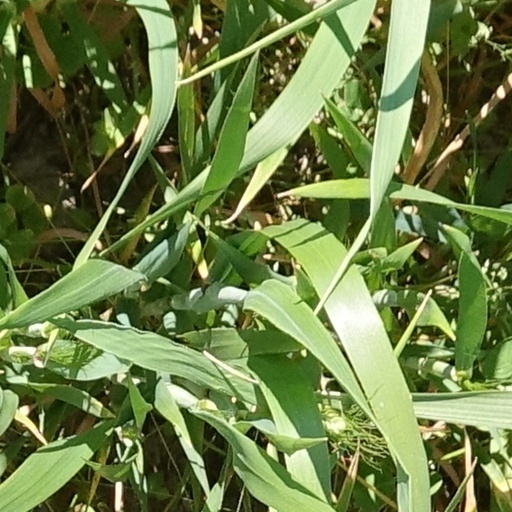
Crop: wheat